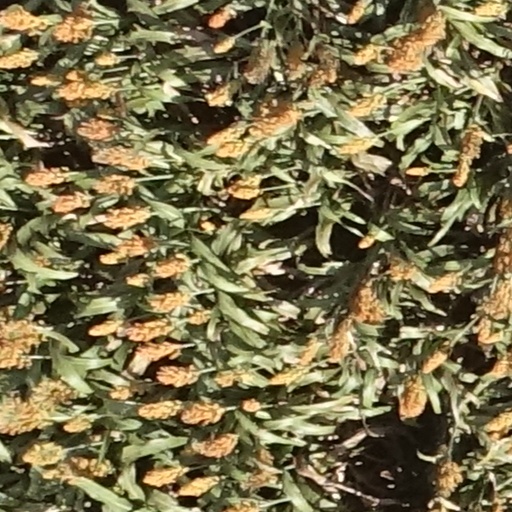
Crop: sorghum